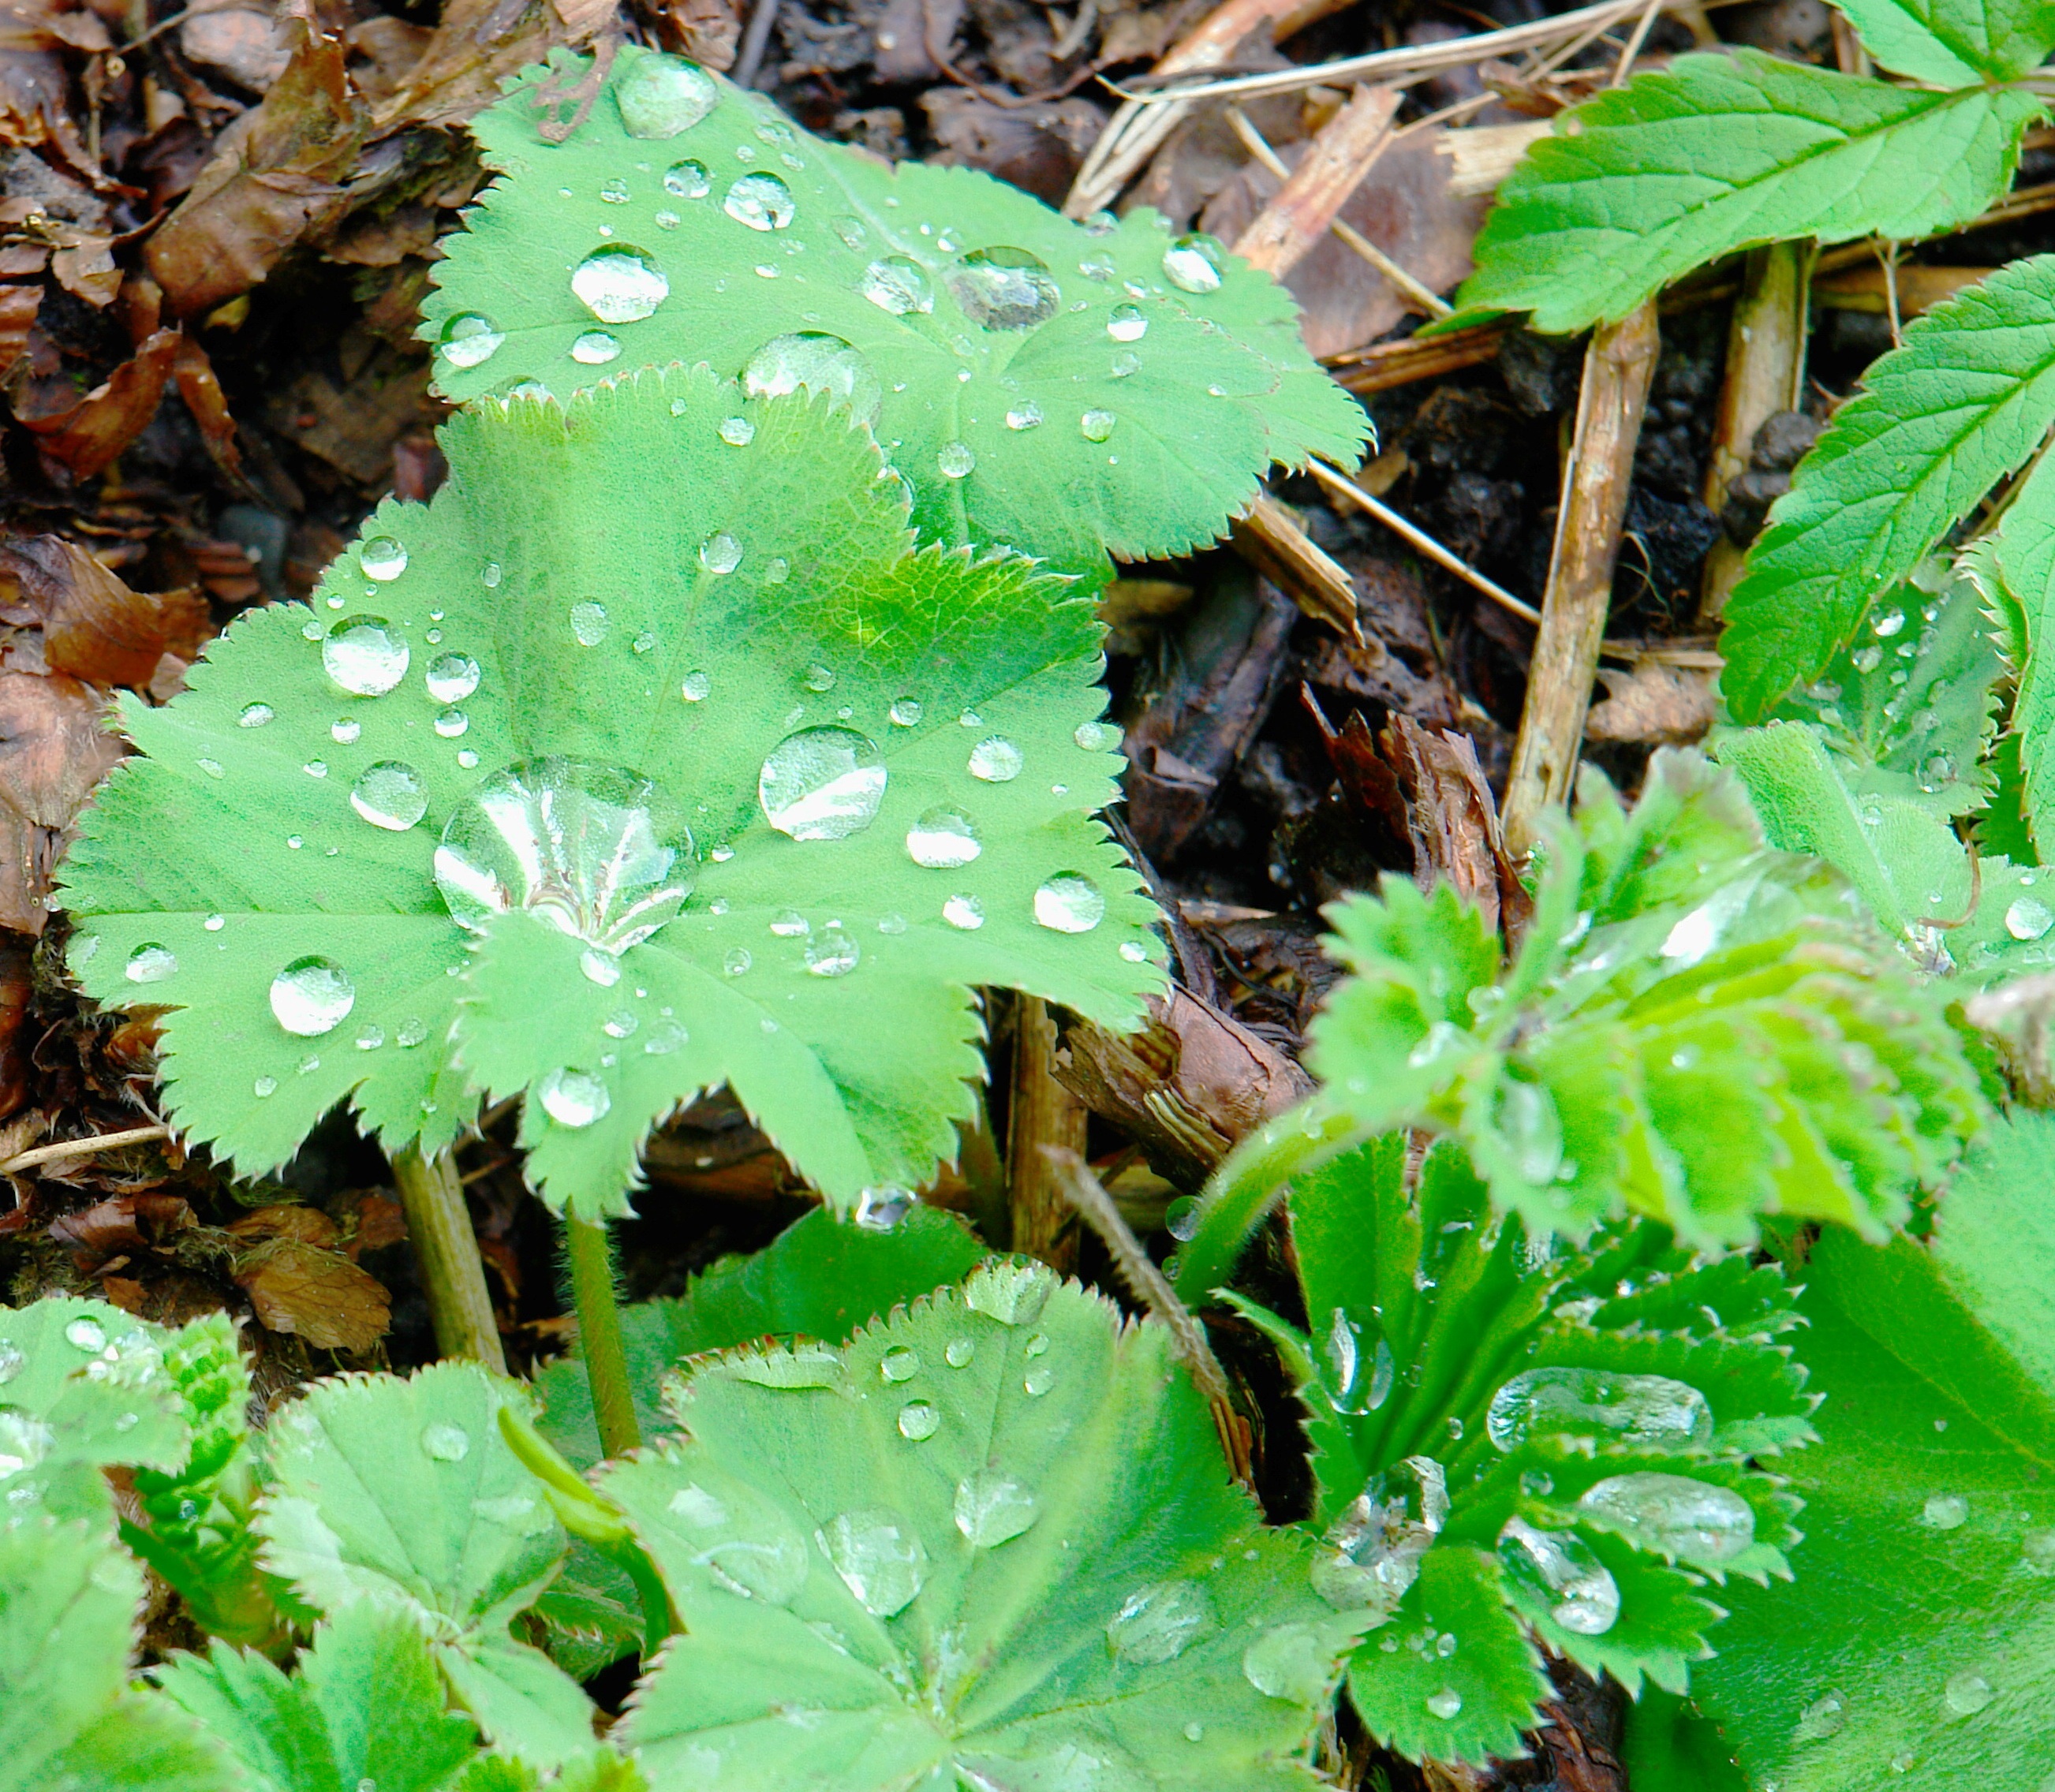
tree, dew, plant, leaf, flower, green, produce, natural, flora, wildflower, leaves, drops, habitat, perennials, flowering plant, early morning, annual plant, land plant